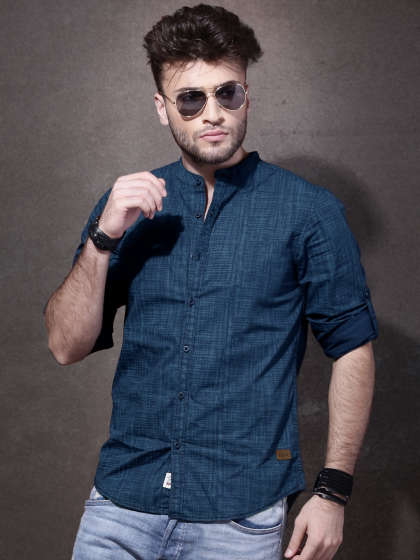
Gender: men